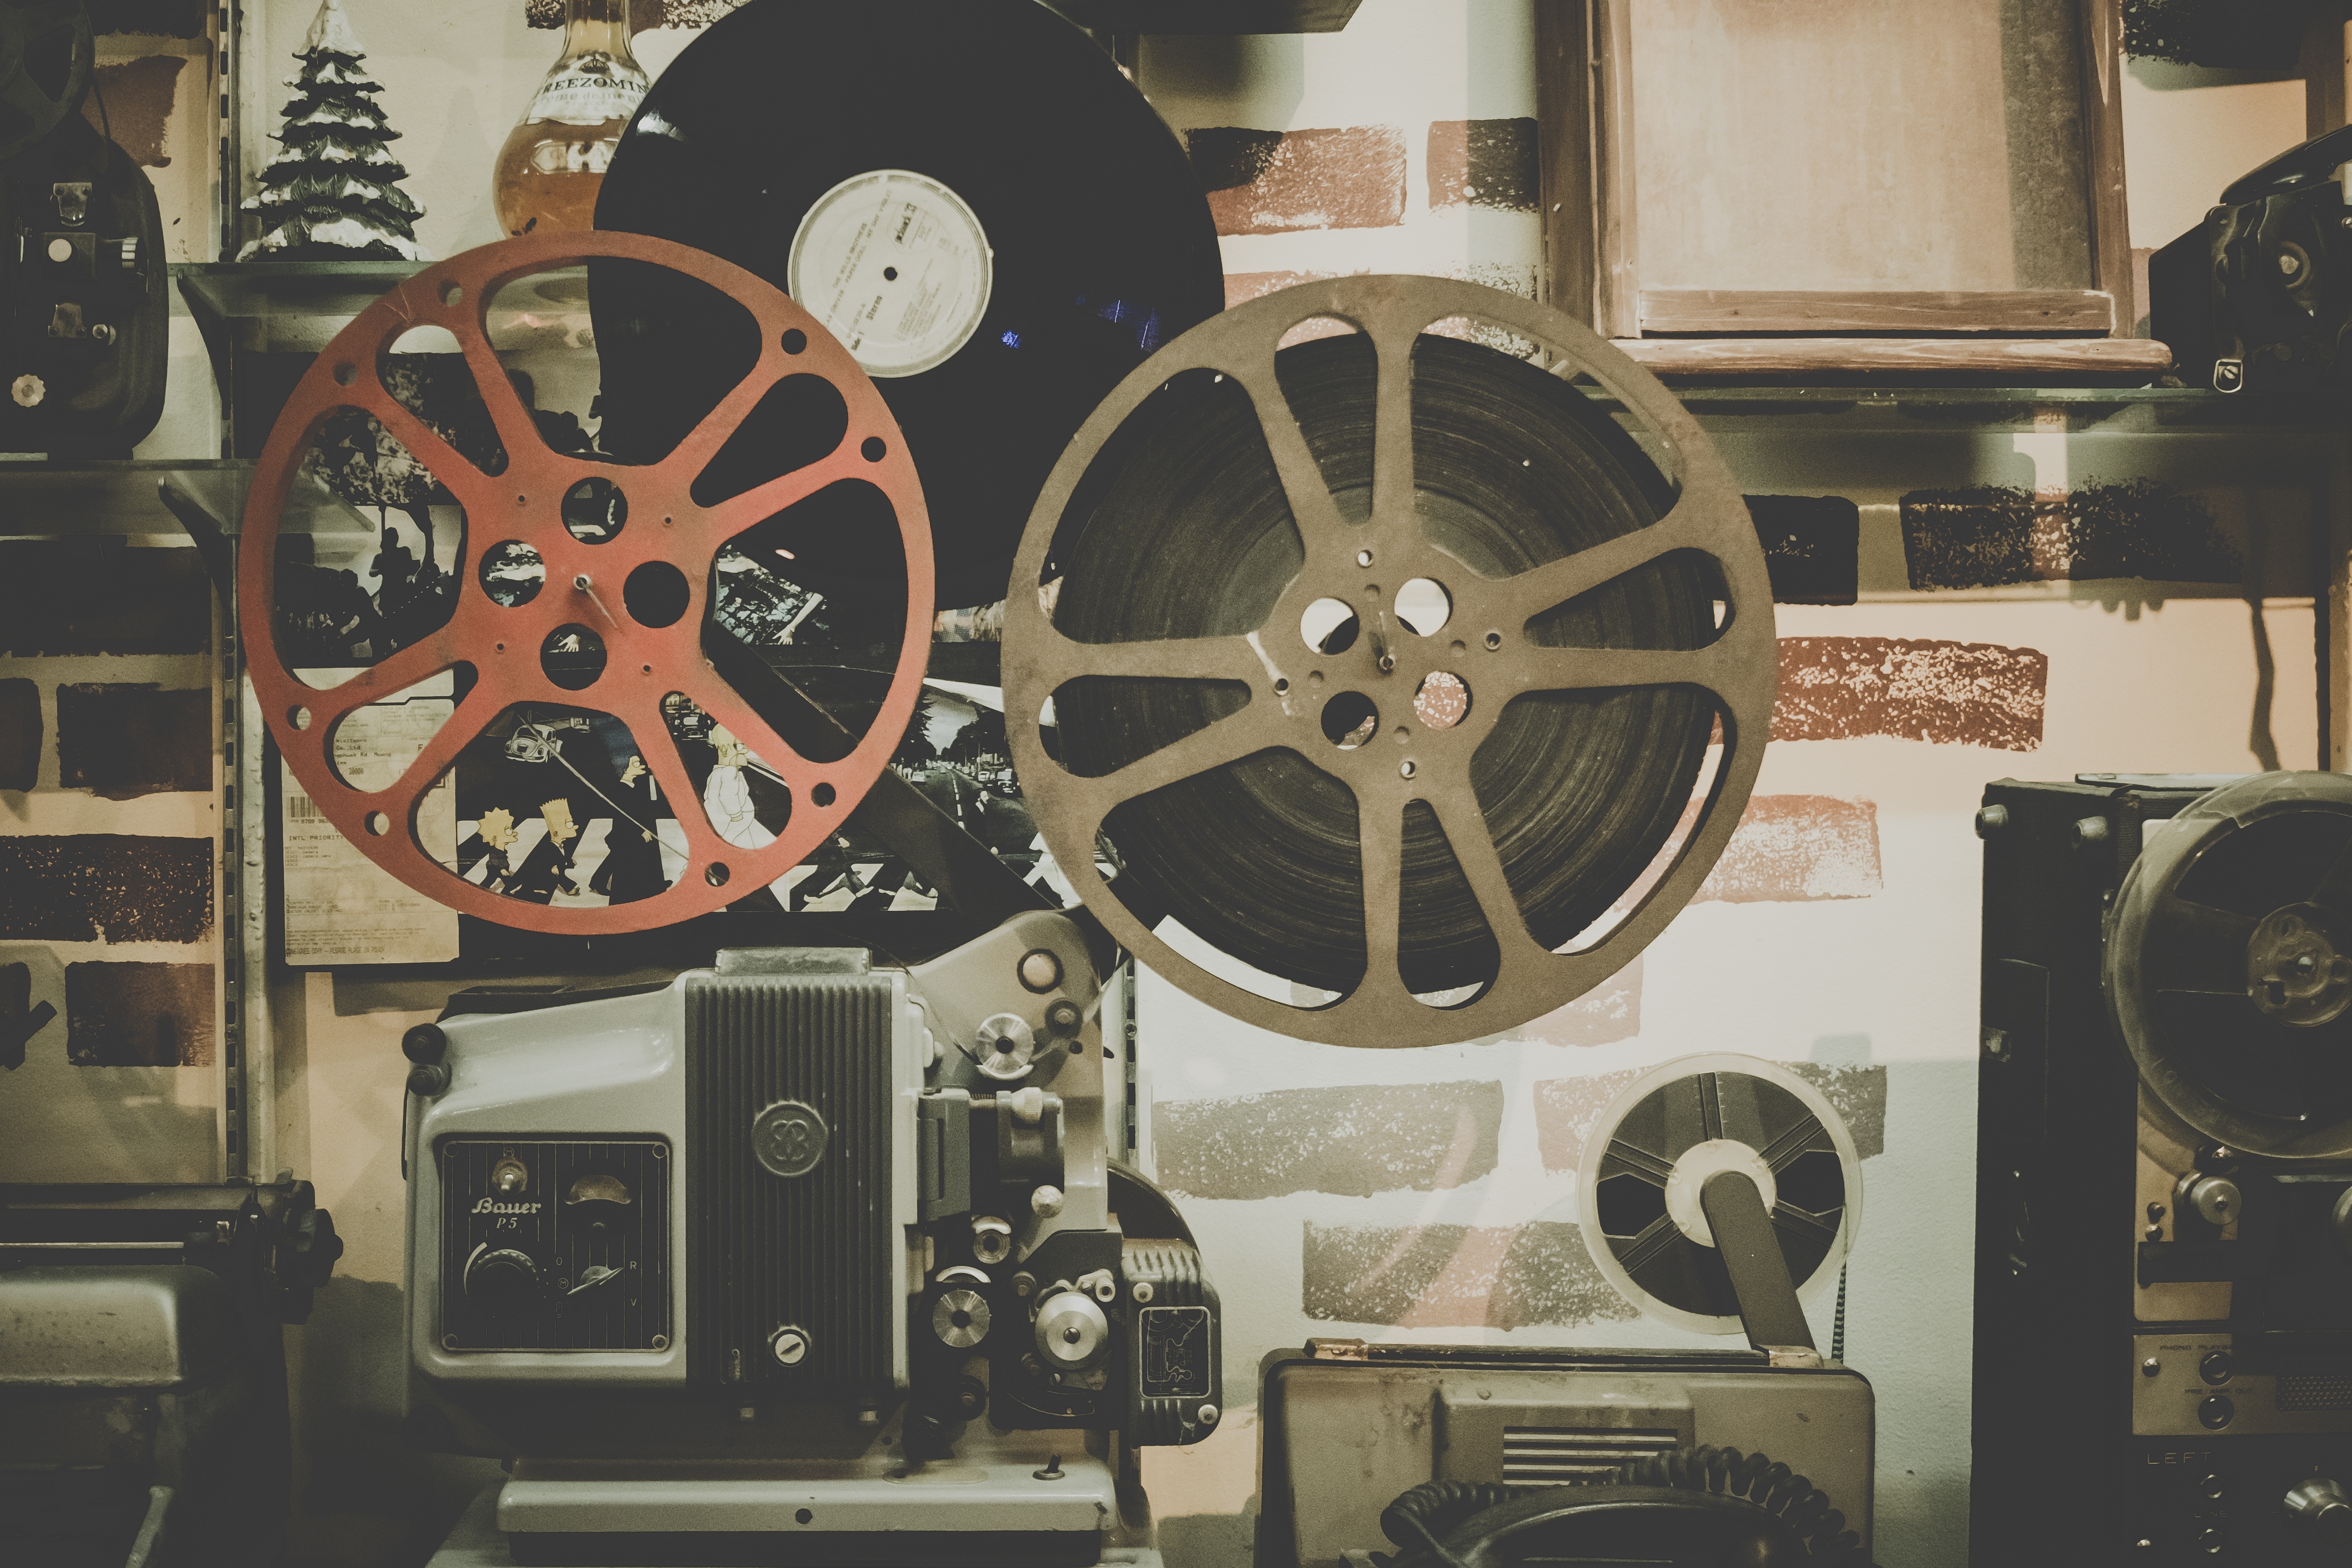
vintage, wheel, retro, film, vehicle, reel, art, cinema, theater, projector, tourist attraction, movie, entertainment, old fashioned, cinematography, filmstrip